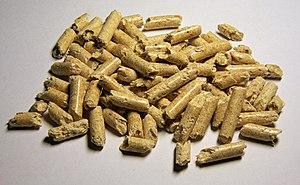
L'insert est un dispositif qui s'encastre dans une cheminée existante. Il transforme la cheminée traditionnelle à foyer ouvert, sans vitre pour fermer l'âtre, en un dispositif à foyer fermé. L'insert fonctionne avec des bûches de bois ou parfois des granulés.
Le bois énergie est une des bioénergies issue de la biomasse. Surtout utilisé comme combustible primaire, il est de plus en plus transformé industriellement en sous-produit combustible. C'est une énergie considérée comme renouvelable par le ministère de l'Environnement, de l'Énergie et de la Mer français, mais sa contribution à la pollution de l'air est « très élevée, comparée aux autres carburants ». En particulier, la combustion du bois génère beaucoup plus de particules en suspension que d'autres combustibles tels que le gaz naturel ou même le fioul.
Un combustible solide est une matière inflammable à l'état solide qui est utilisée comme source d'énergie thermique par combustion. Les carburants solides les plus utilisés sont la houille, le lignite et le bois. D'autres carburants solides existent, dont la paille, le coke de pétrole, le combustible solide de récupération, le charbon de bois ou la bagasse.